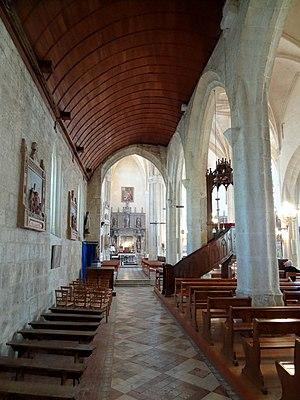
Intérieur de l'église - voir titre.
L'église Saint-Denis est une église catholique paroissiale située à Remy, dans l'Oise, en France. C'est un vaste édifice de style gothique flamboyant et Renaissance, qui se substitue à un édifice plus ancien du début du XIIIᵉ siècle, dont certains éléments subsistent, notamment les murs d'extrémité de l'ancien transept. Assez marquant pour le paysage est le clocher-porche du XVIᵉ siècle haut de 35 m, dont les principaux éléments stylistiques, réseaux des baies de l'étage de beffroi, balustrade et flèche, sont des aménagements des années 1861 / 1873. Il y a, surtout à l'extérieur, une nette séparation entre nef des fidèles et chœur liturgique. Les murs gouttereaux des bas-côtés, un peu rustiques et de faible hauteur, sont en fort contraste avec l'élégance et la hauteur des parties orientales, et le raffinement de son décor Renaissance. À l'intérieur, le style flamboyant prévaut, et les différences entre nef et chœur sont moindres. Ils sont surtout de la même hauteur et de la même largeur. Cependant, les voûtes de la nef et de son bas-côté sud datent seulement du XIXᵉ siècle, et sont dénuées d'intérêt artistique.